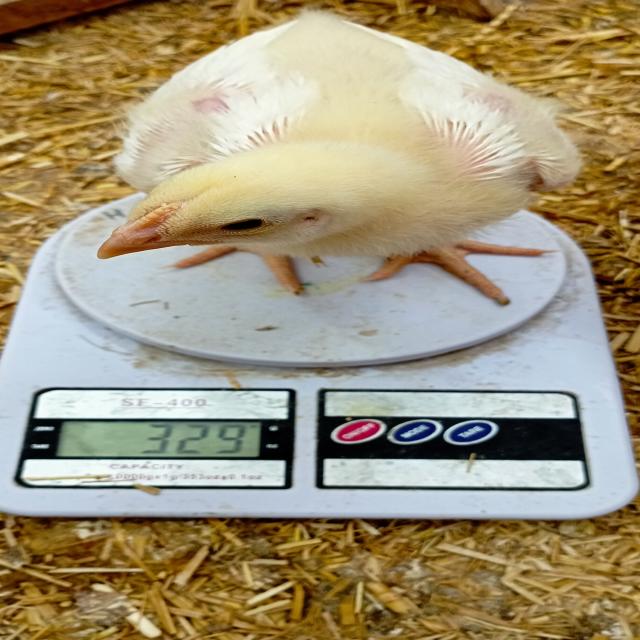
Weight: 329 g